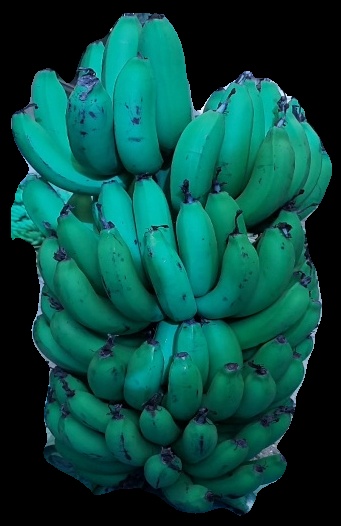
Variety: pachbale
Grade: grade2